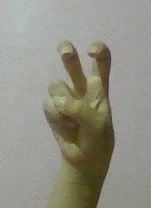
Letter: toot